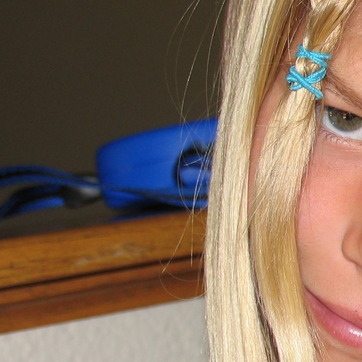
Material: plastic